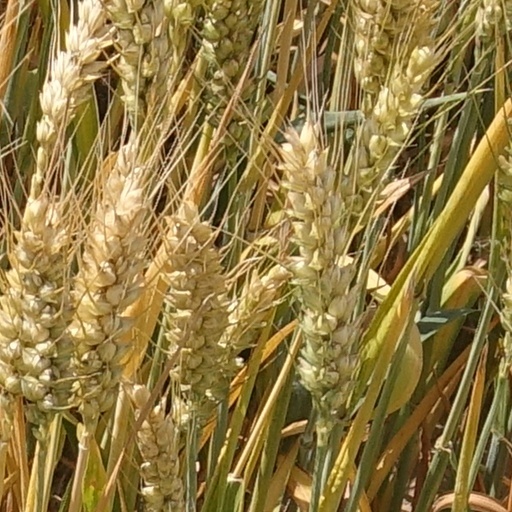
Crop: wheat